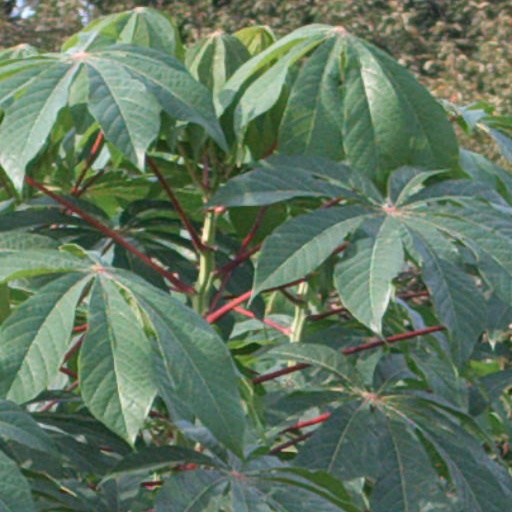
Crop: cassava